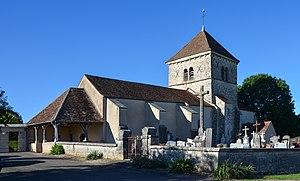
église-d'Oisilly, Côte d'Or, Bourgogne, France This building is inscrit au titre des Monuments Historiques. It is indexed in the Base Mérimée, a database of architectural heritage maintained by the French Ministry of Culture,
Oisilly est une commune française située dans le département de la Côte-d'Or en région Bourgogne-Franche-Comté.